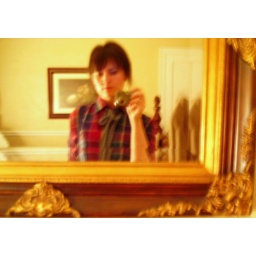
mirror shot in our room @ lake lure inn and spa